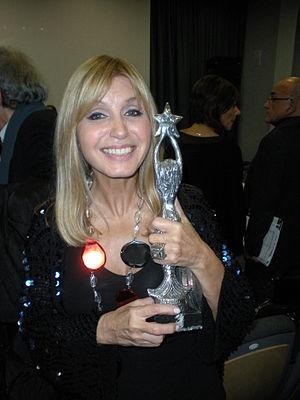
Dori Ghezzi est une chanteuse italienne active en tant qu'artiste entre 1966 et 1990. Dans les années 1970, elle travaille principalement en duo avec le chanteur afroaméricain Wess et le couple représente l'Italie au Concours Eurovision de la chanson 1975.